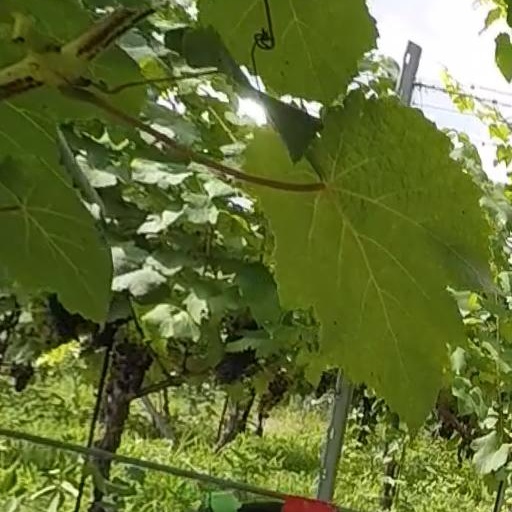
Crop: grape